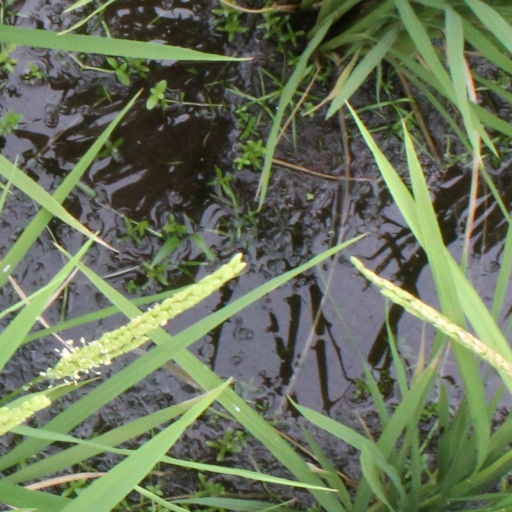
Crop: rice